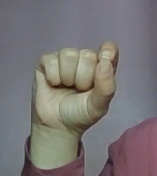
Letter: fa